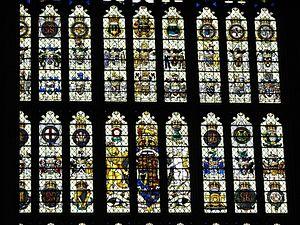
Le Royaume-Uni déclare la guerre au Troisième Reich le 3 septembre 1939, à la suite de l'invasion allemande de la Pologne. Le Royaume-Uni devient ainsi un membre clef des Alliés, et le seul pays majeur du côté des Alliés à prendre part à l'intégralité des six années que dure la Seconde Guerre mondiale. De juin 1940 jusqu'en juin 1941, le Royaume-Uni, avec l'appui de son empire, est la seule puissance en guerre face aux forces de l'Axe. À la fin de la guerre, le Royaume-Uni compte 384 000 soldats morts au combat, et 70 000 civils tués, majoritairement durant le Blitz.